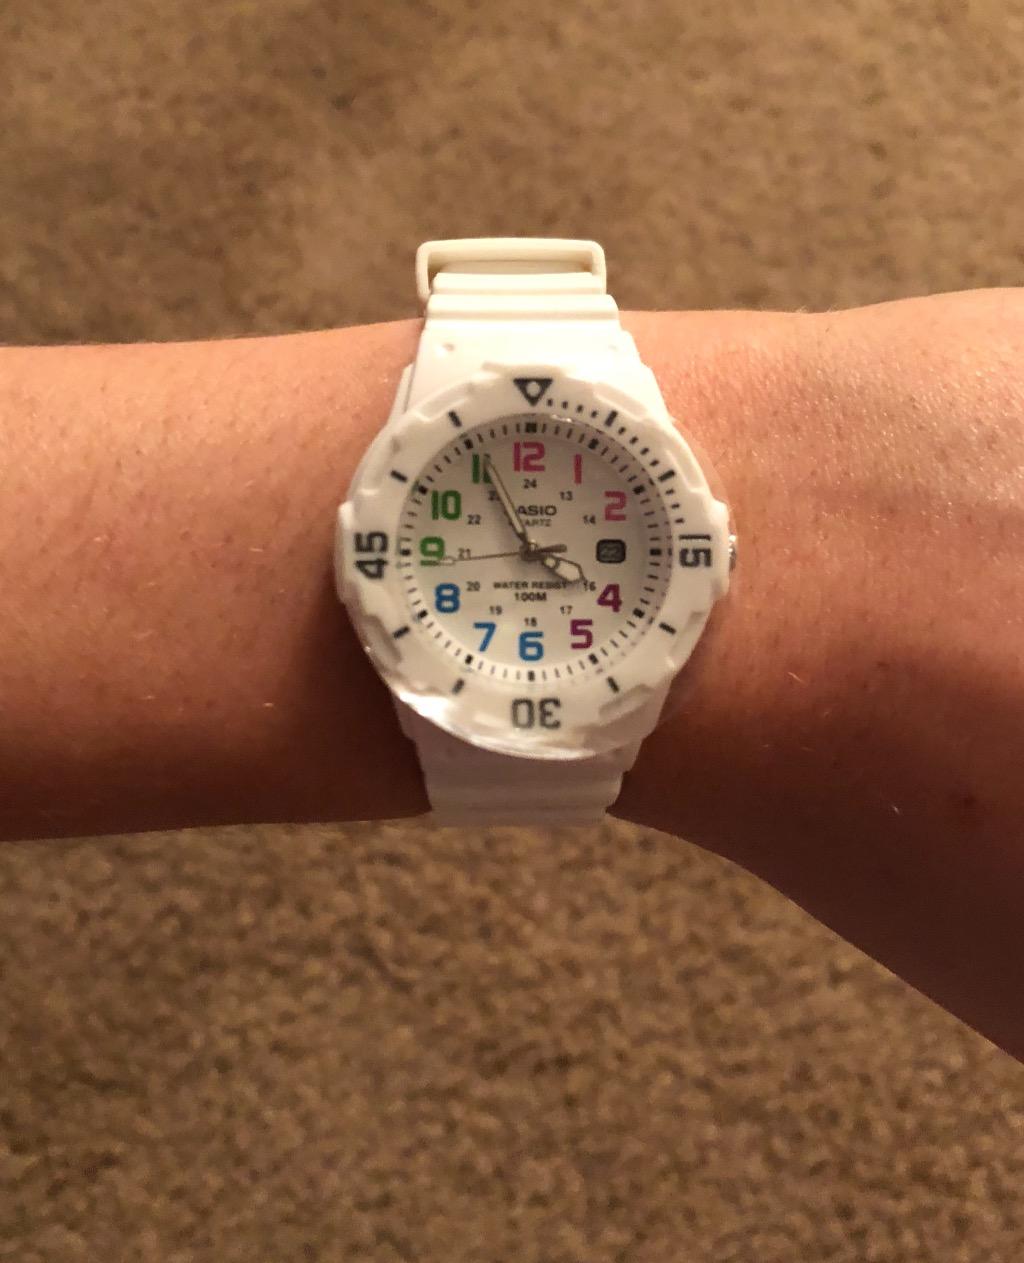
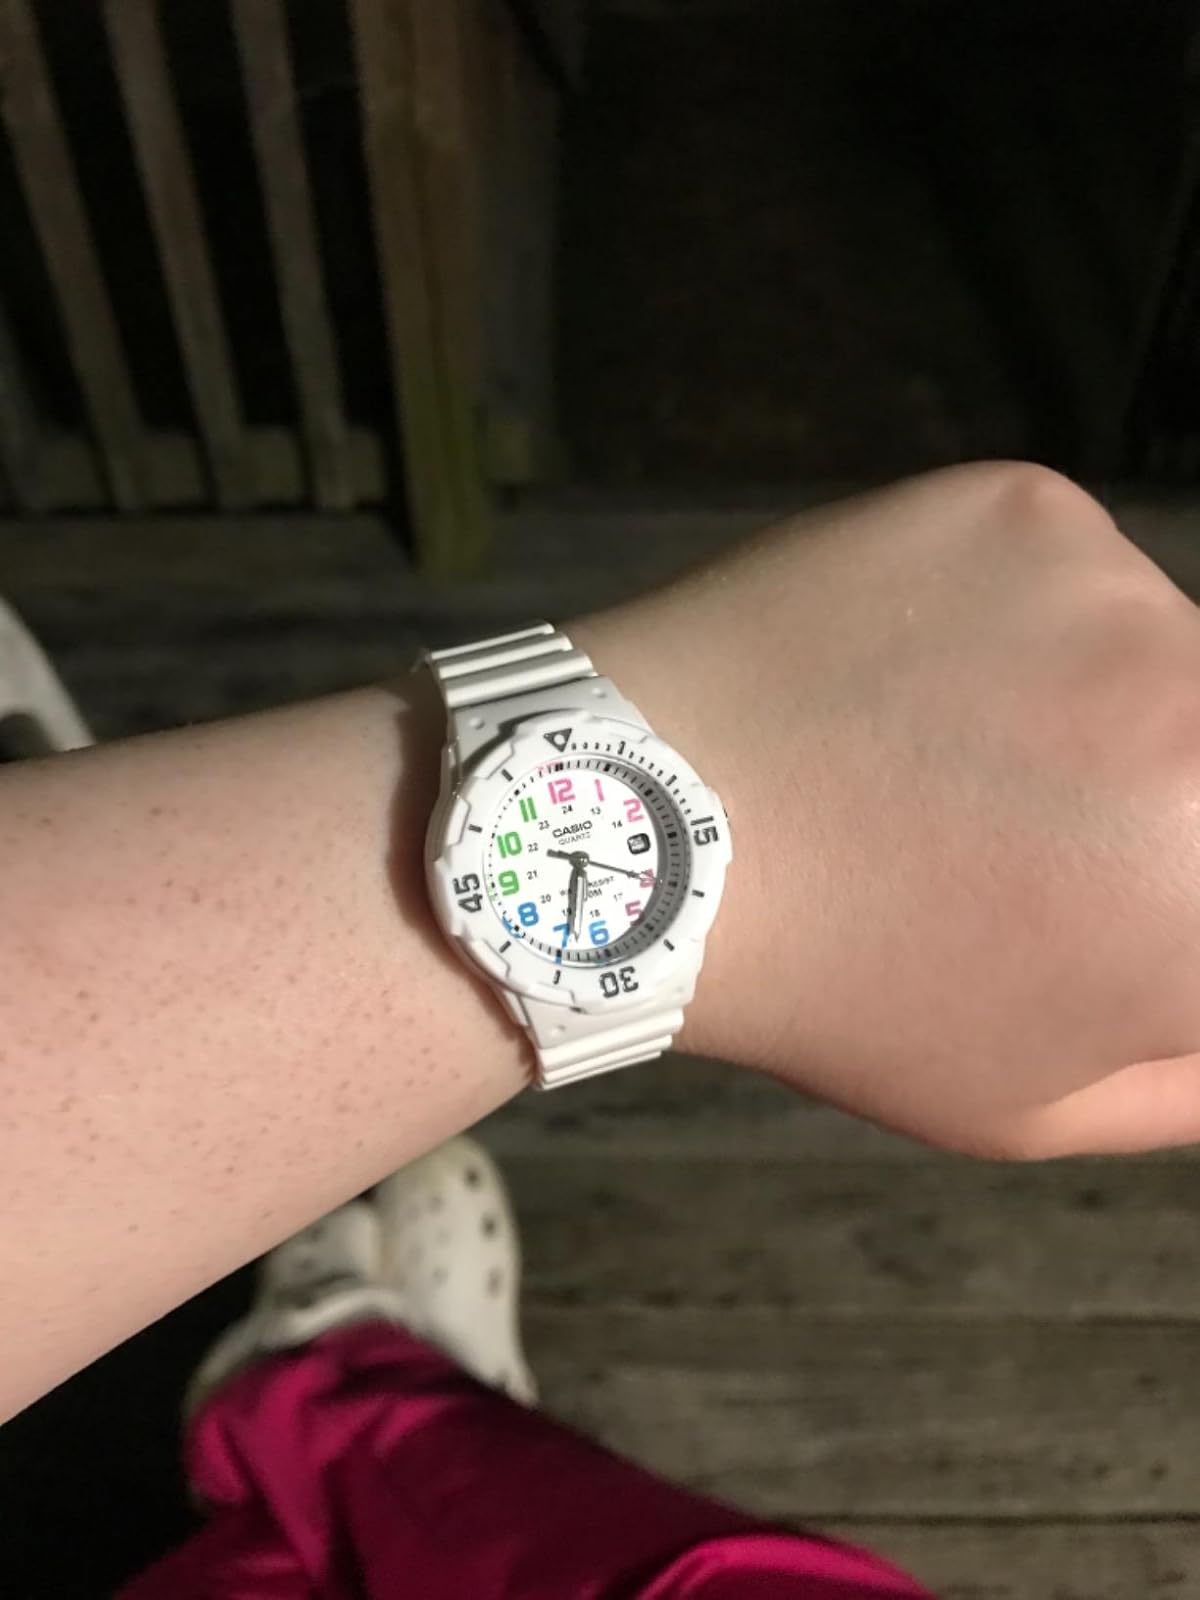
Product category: accessories_watch
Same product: yes